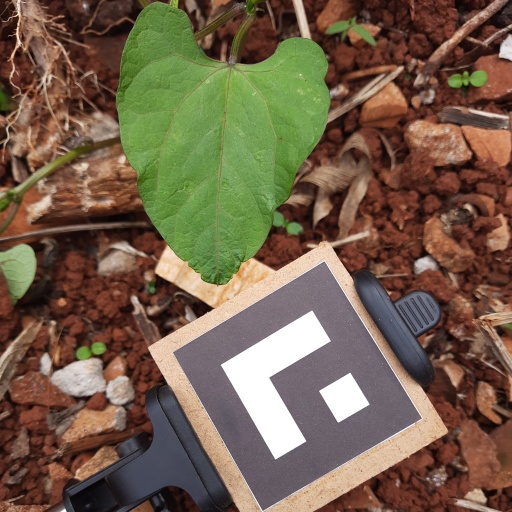
Observations: wavy surface, no eating holes, under cloudy sky